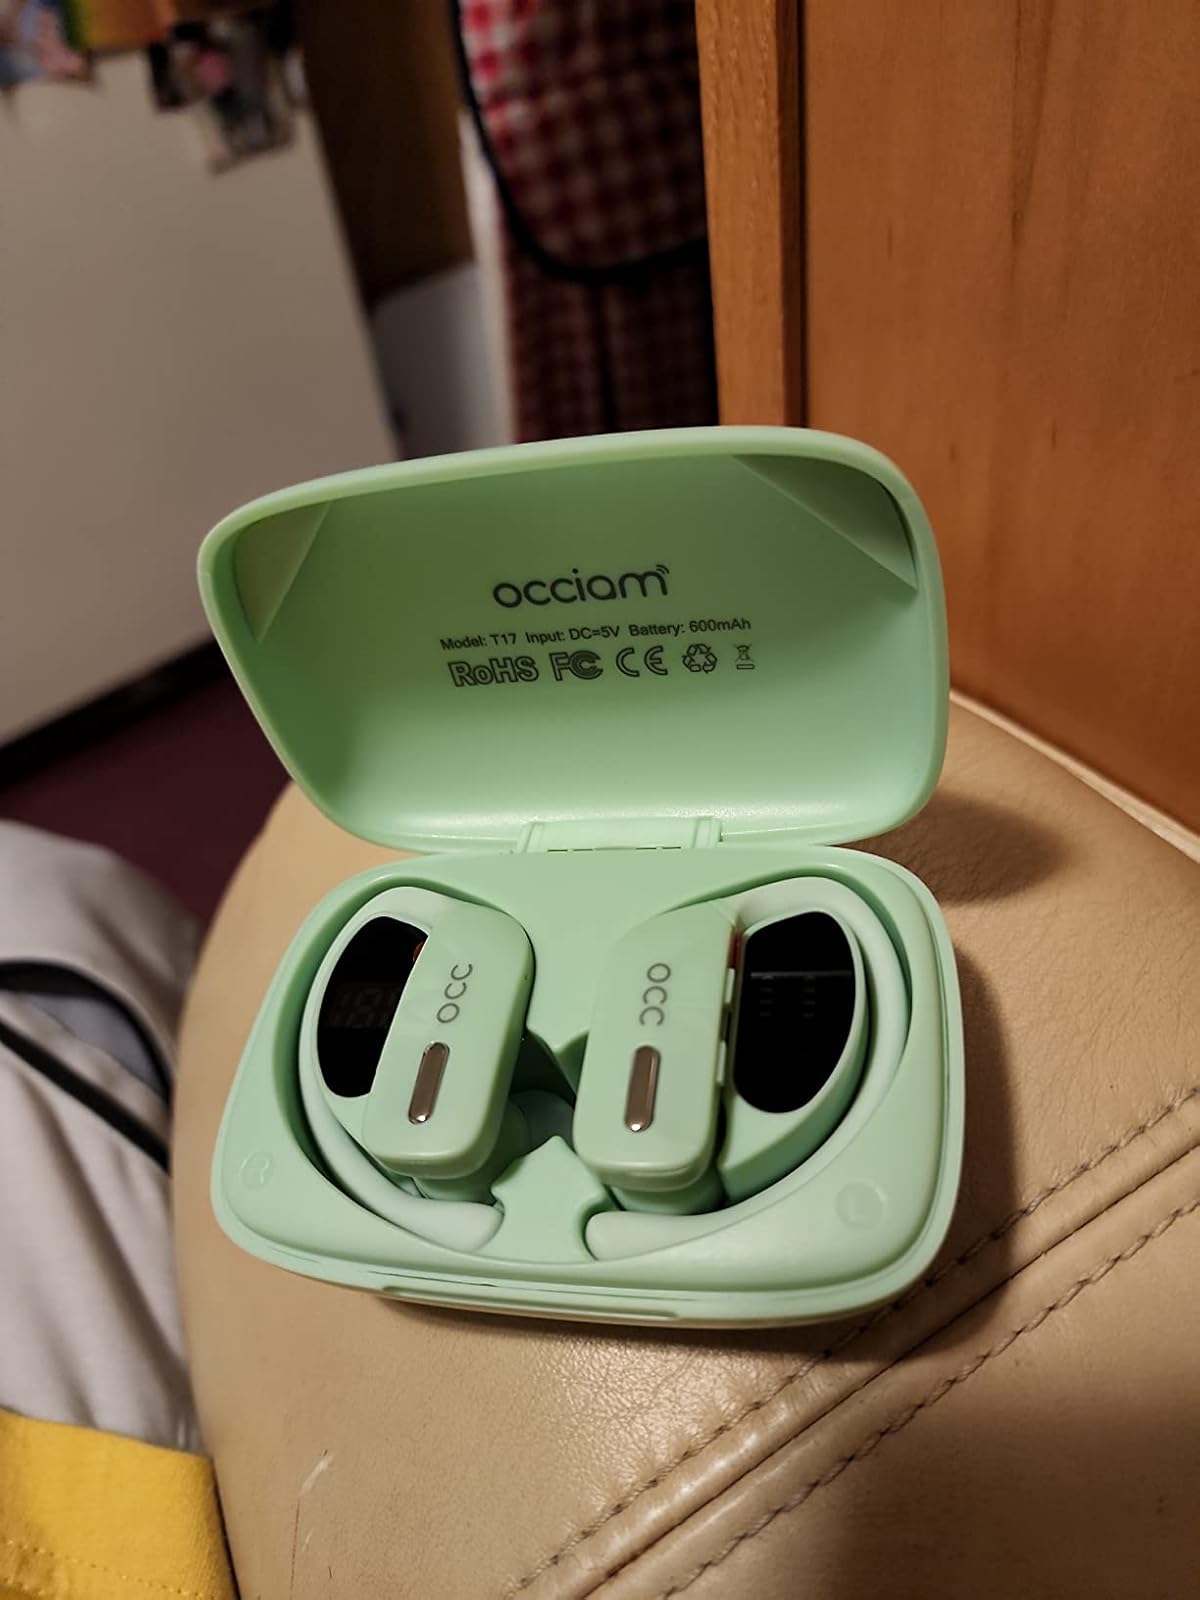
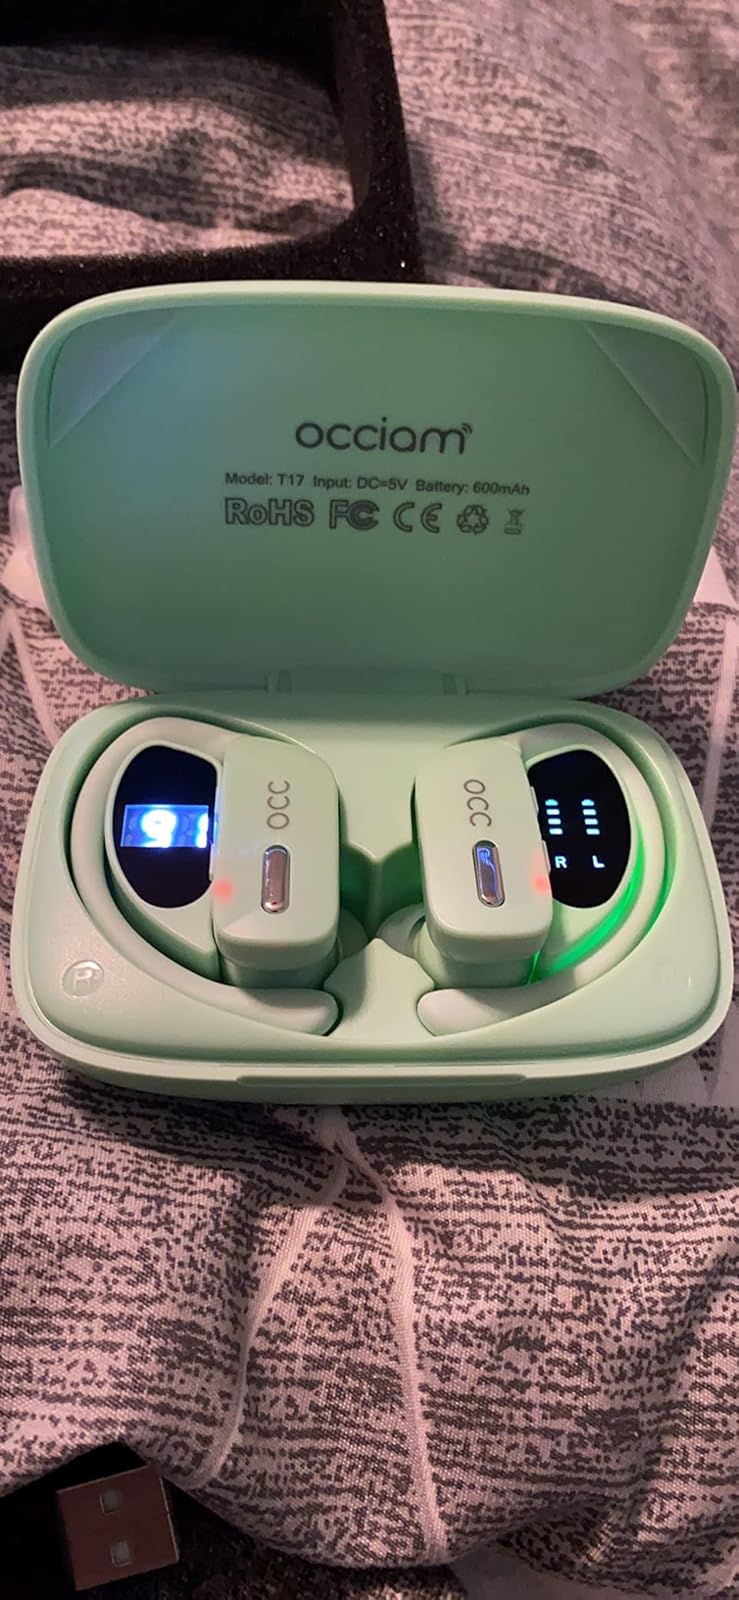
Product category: earbuds
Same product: yes